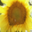
Label: sunflower